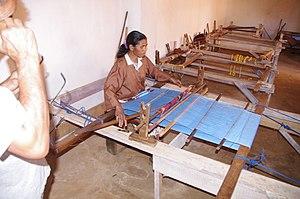
Métier à tisser.
Borocera madagascariensis est une espèce de lépidoptères du genre Borocera, endémique de Madagascar où il est connu comme « ver à soie sauvage » ou « landibe ».